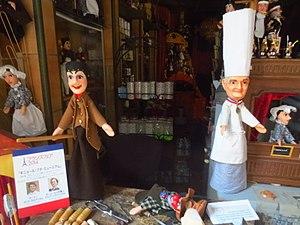
Saint-Jean (Lyon) - Guignol et Paul Bocuse - Théâtre du Guignol de Lyon